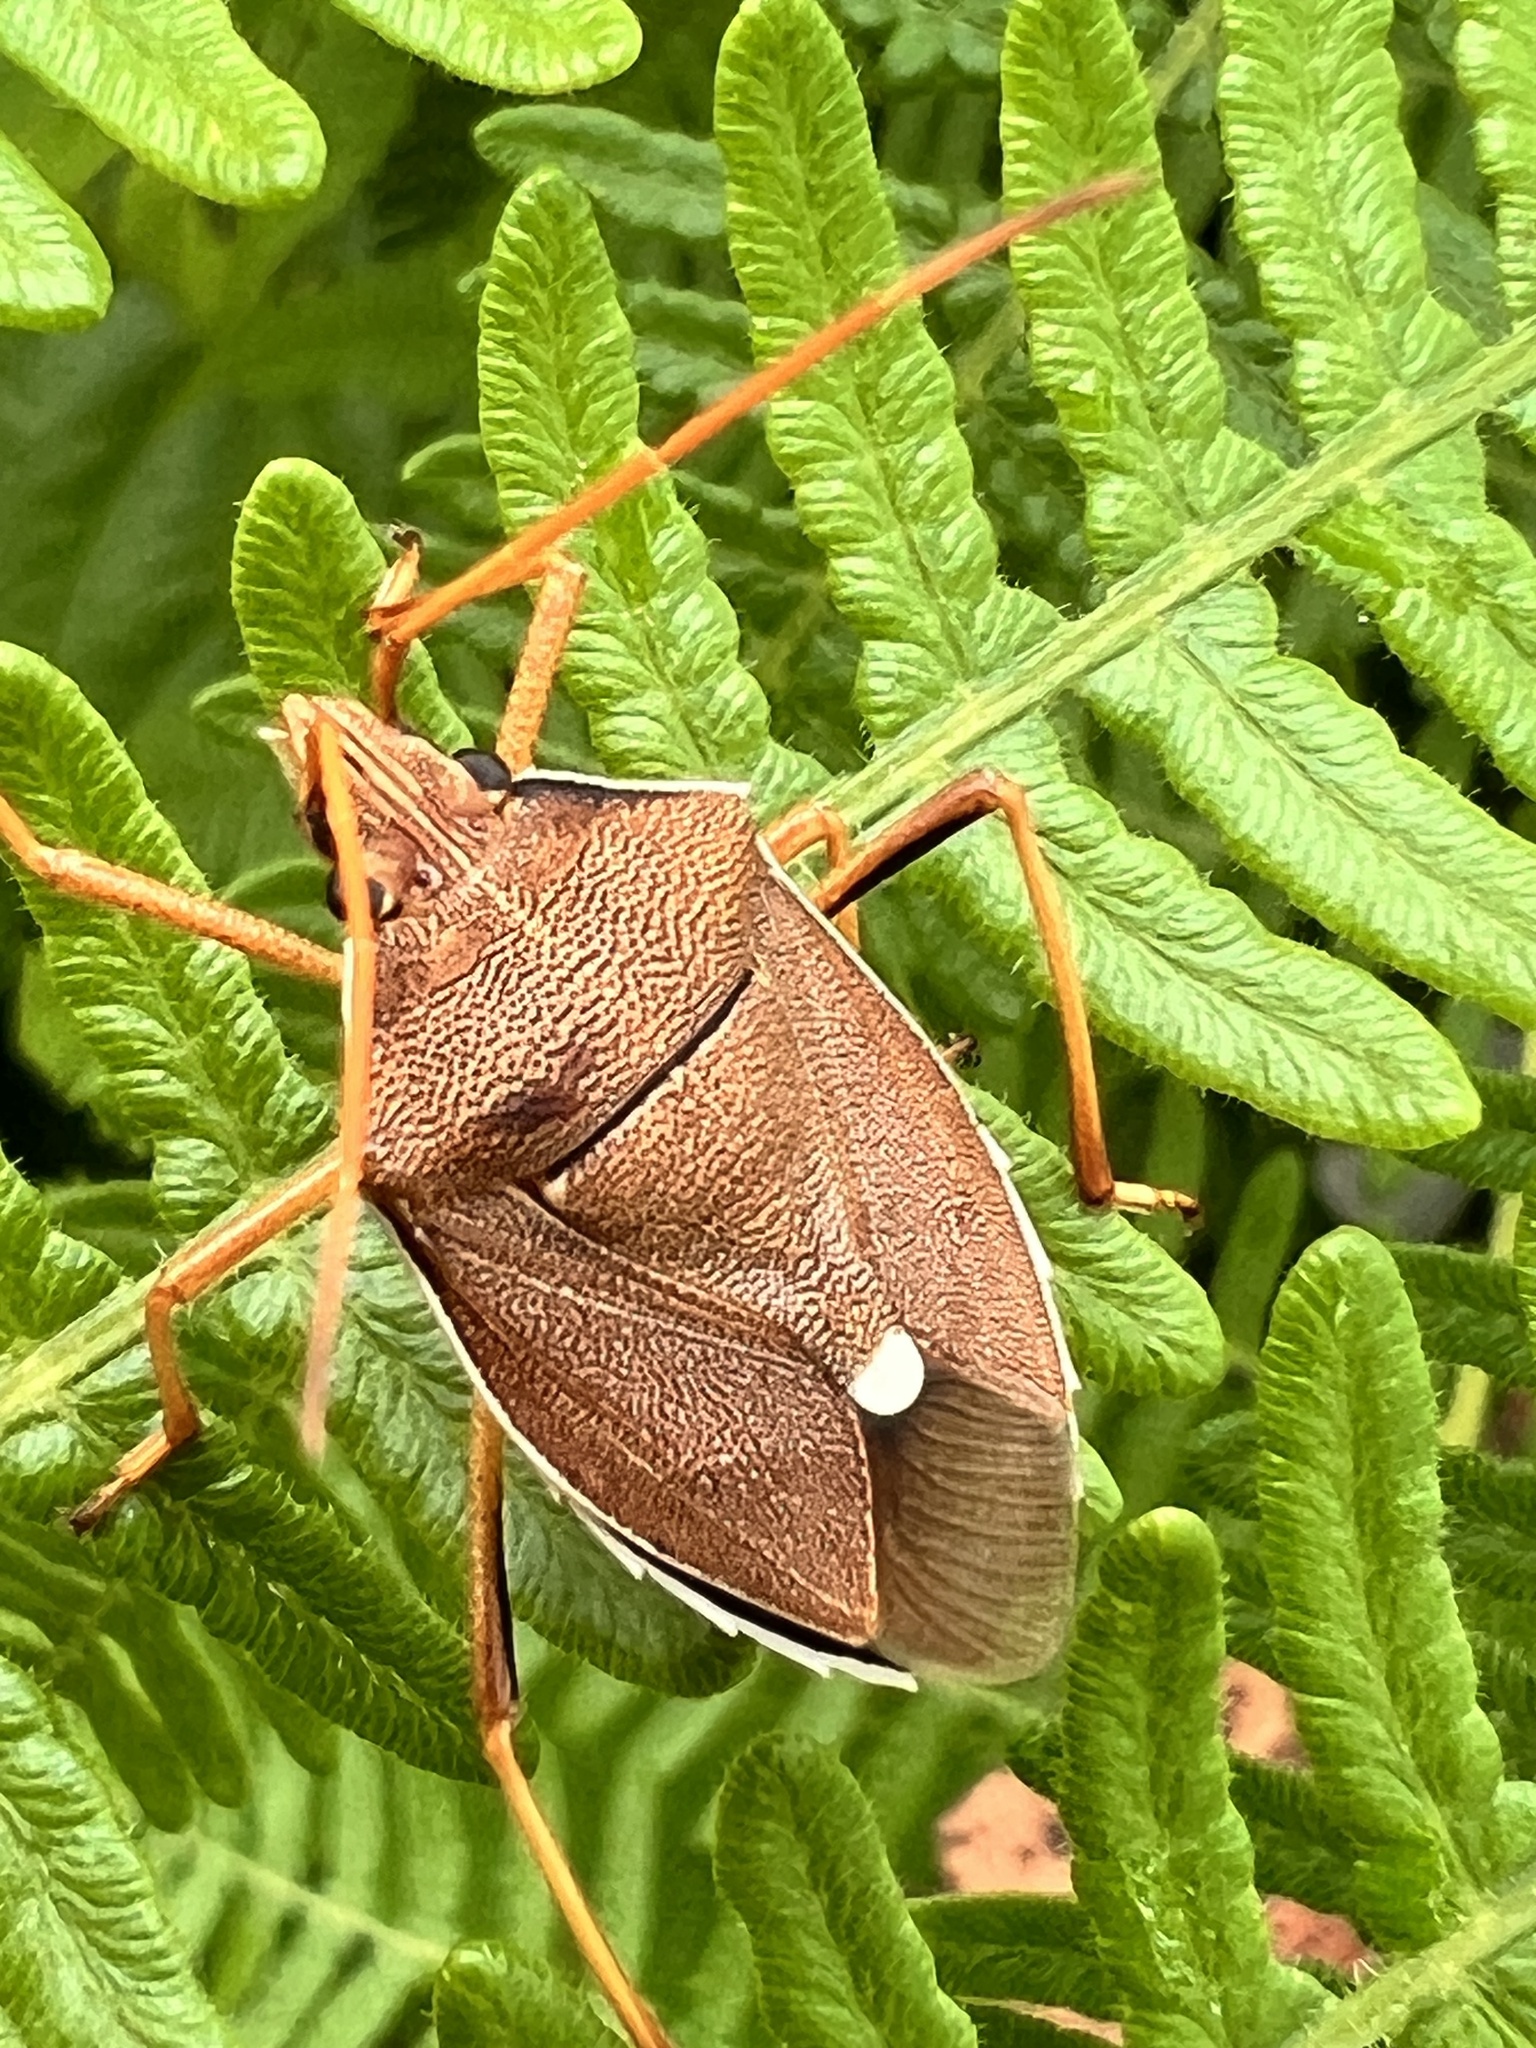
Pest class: stink_bug